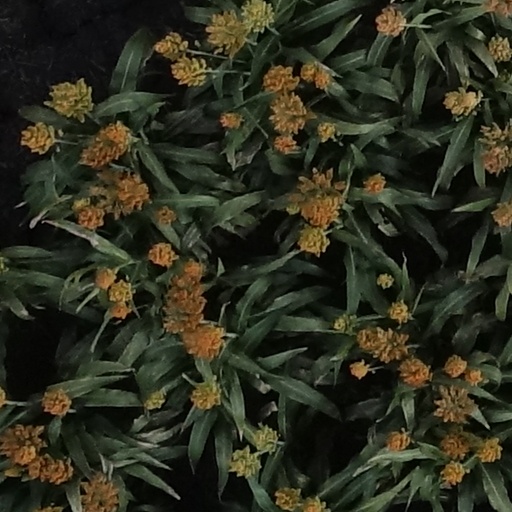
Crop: sorghum